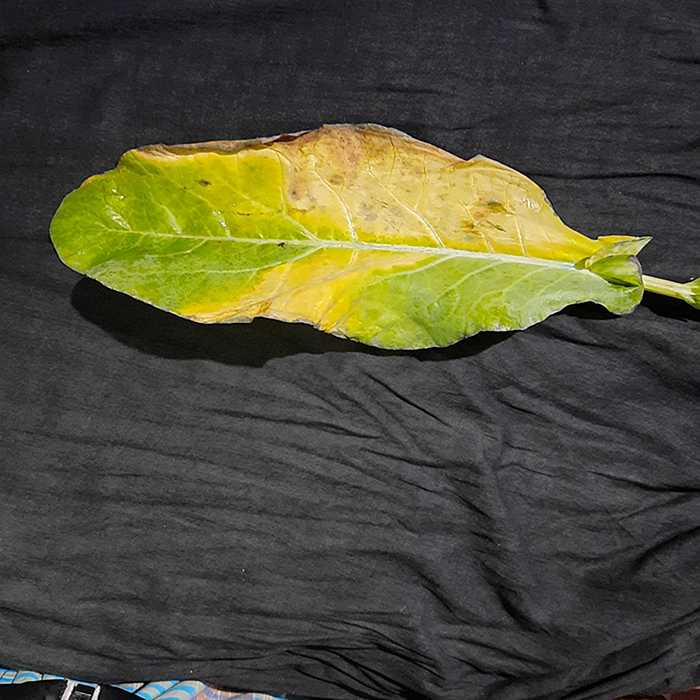
Plant: Cauliflower
Label: Black Rot